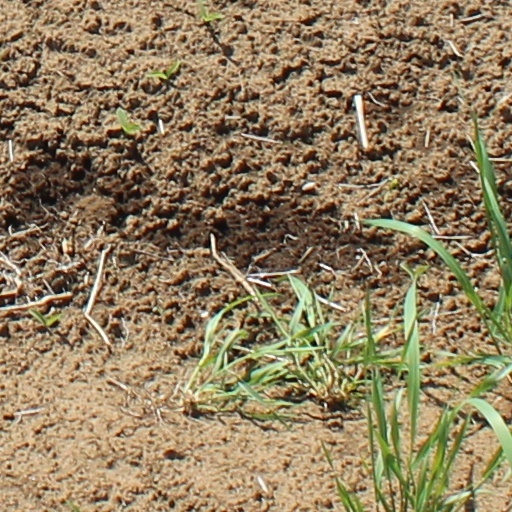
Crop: wheat